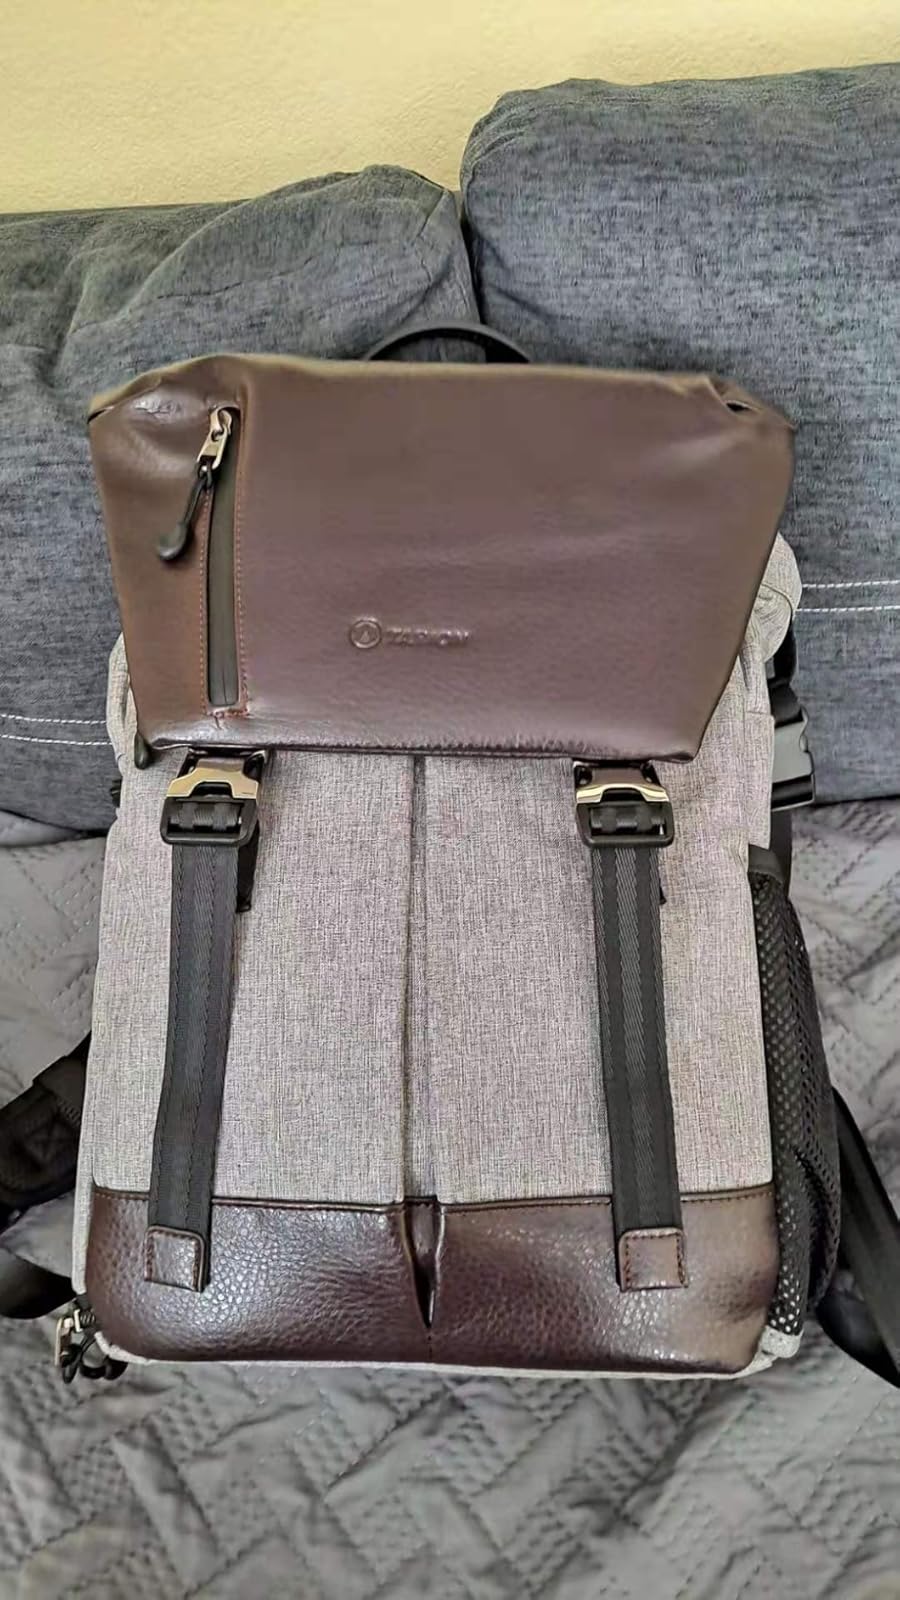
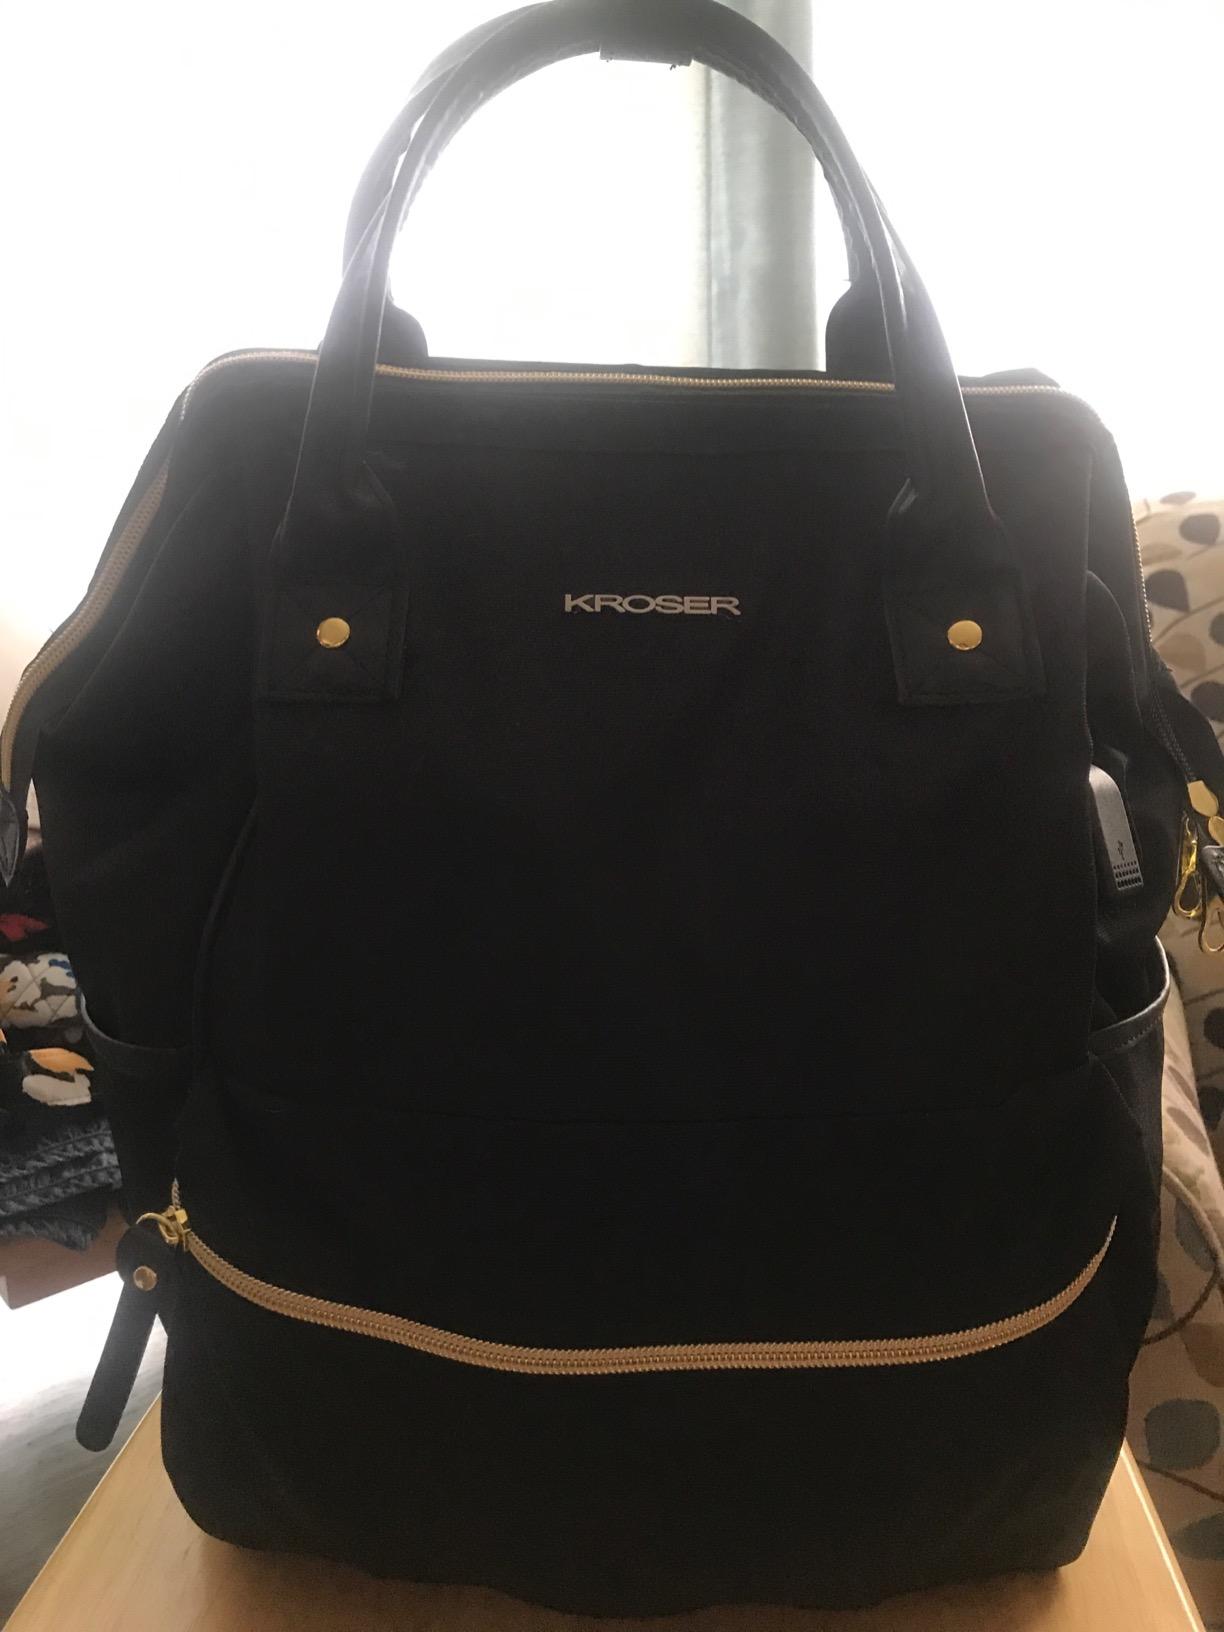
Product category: bag
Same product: no